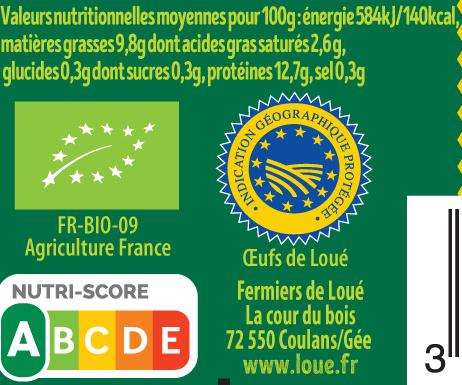
Nutri-Score label: nutriscore-a